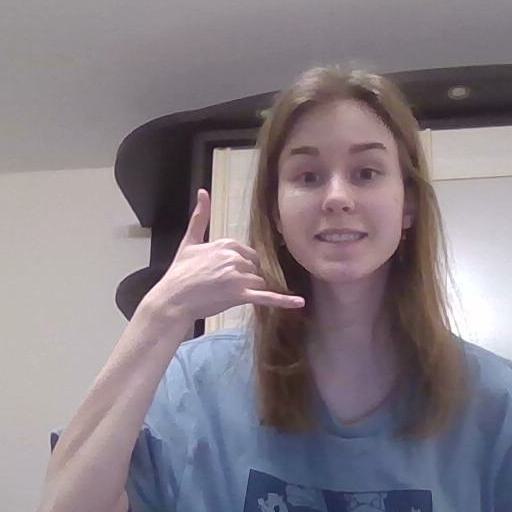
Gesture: call